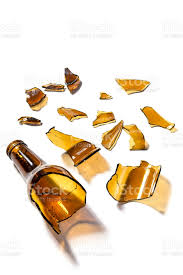
Waste category: glass